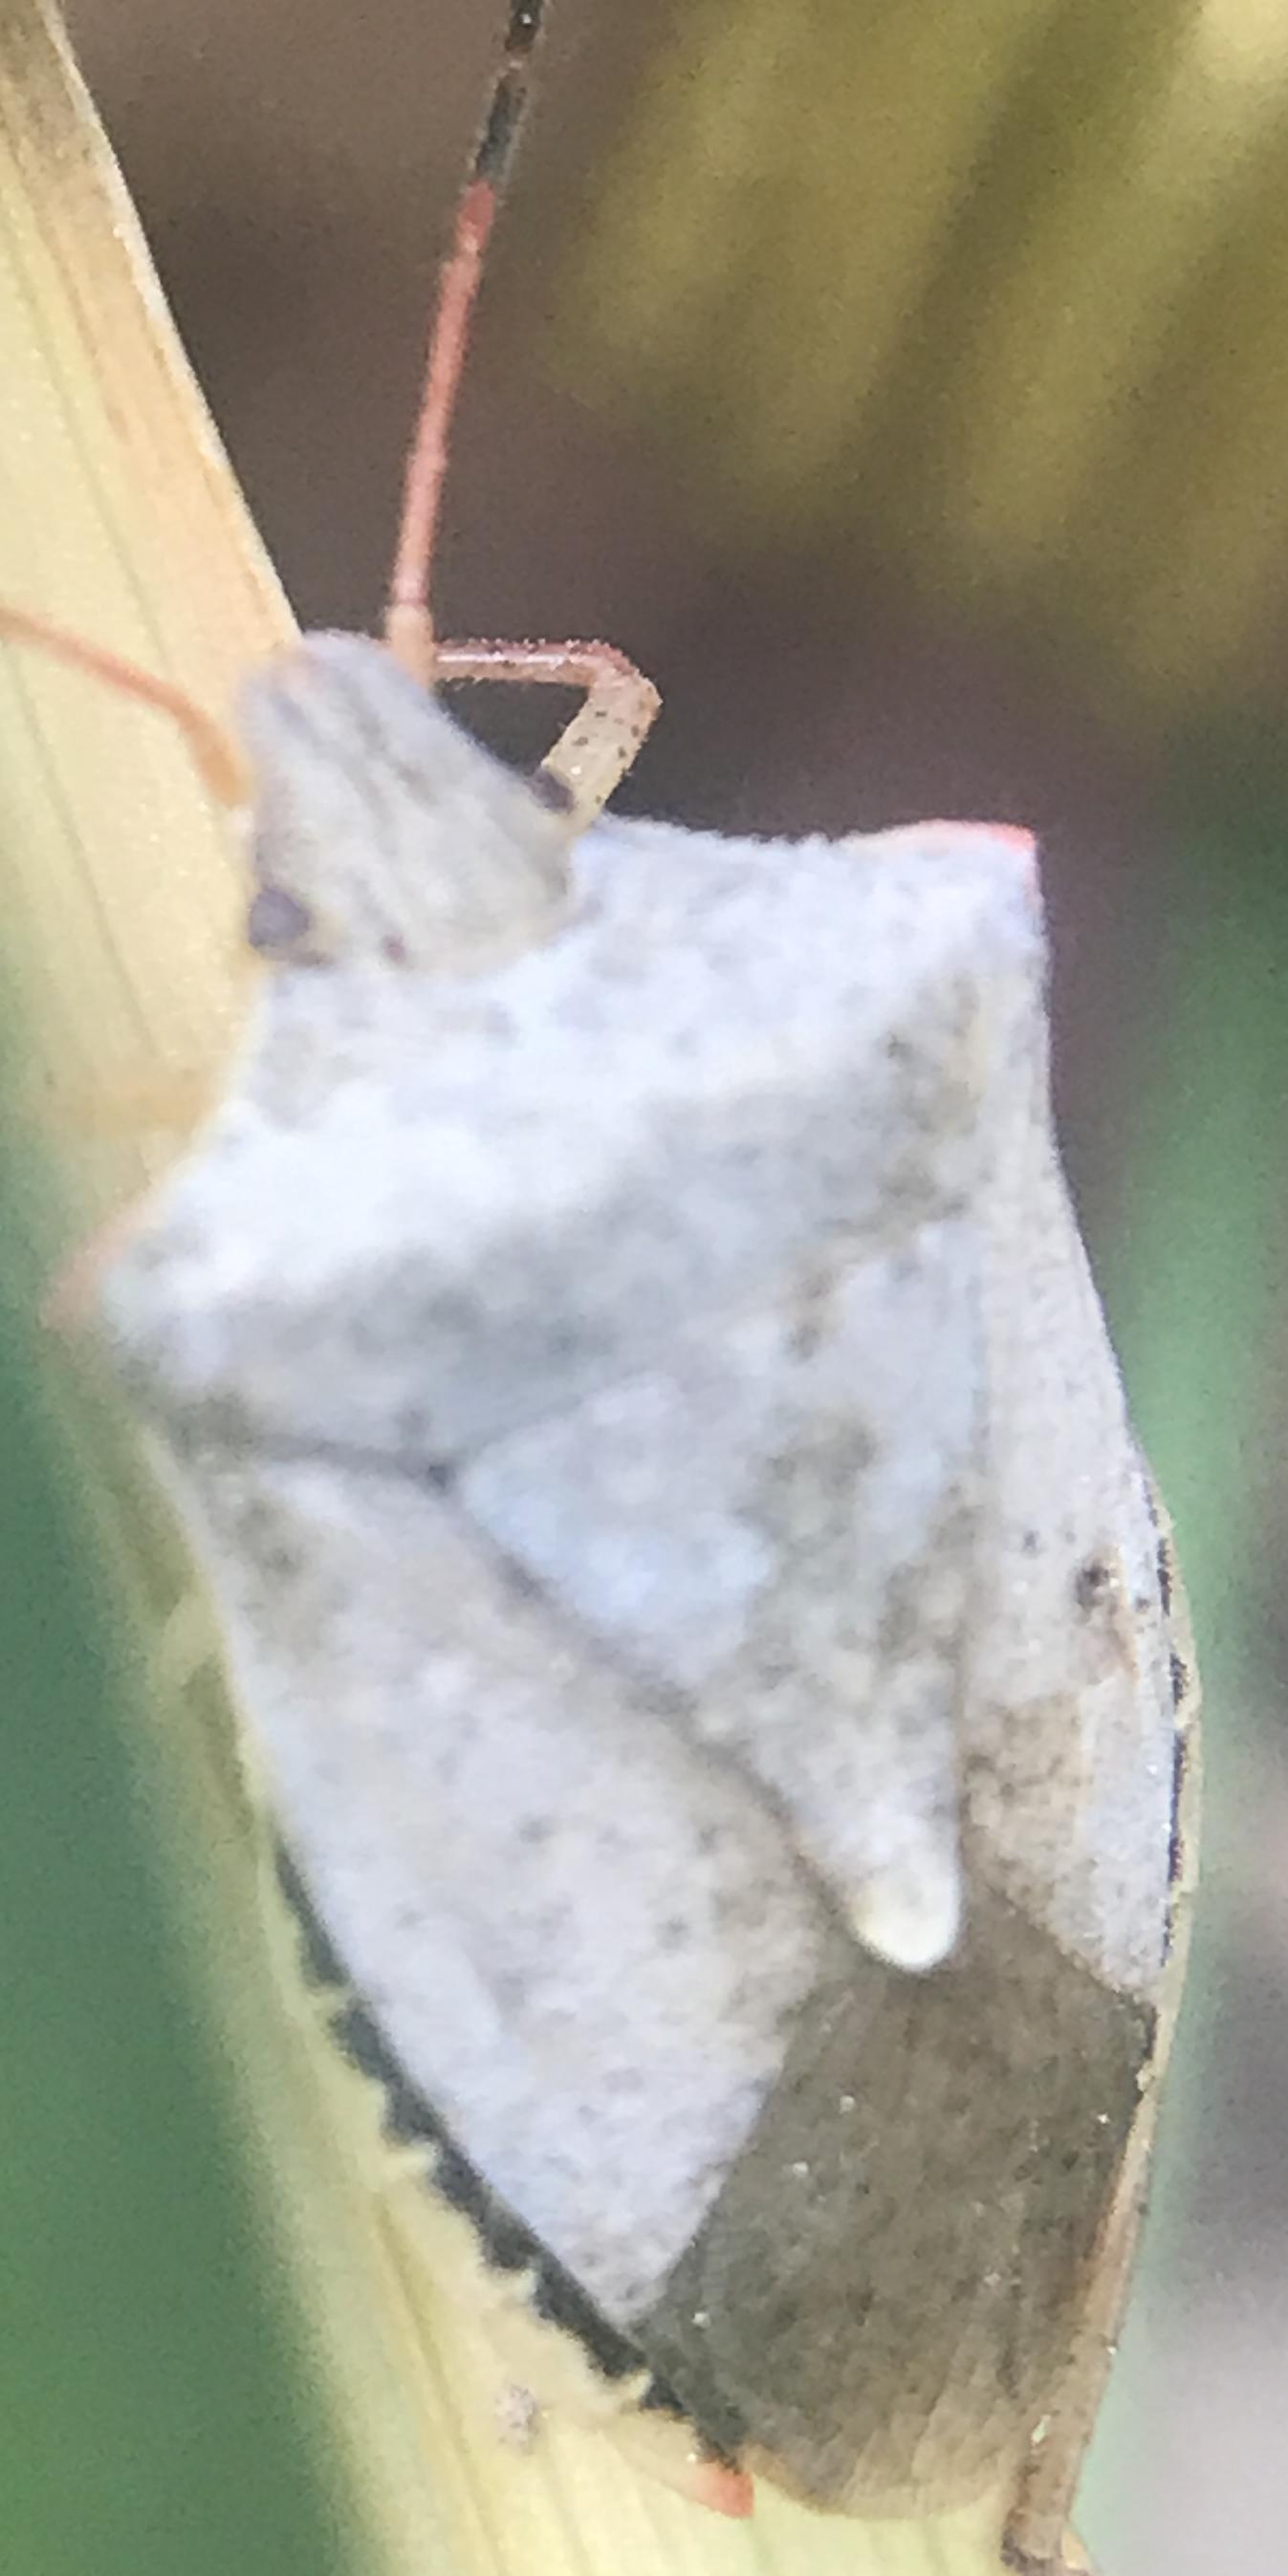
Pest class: stink_bug